MZKT

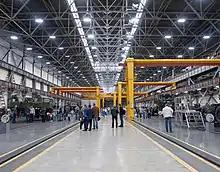
Assembly shop

MZKT ("МЗКТ" or "МЗКЦ", , , Minsk Wheel(ed) Tractor Plant (MWTP)) is a manufacturer of heavy off-road vehicles, especially military trucks, based in Minsk, in Belarus; it was formerly a division of MAZ. MZKT civilian trucks are branded VOLAT (literally means Giant). MZKT specializes in the production of on-road and off-road heavy-duty vehicles and trailers for them, as well as special wheeled chassis for installation of various equipment for enterprises and transport organizations of the construction, oil and gas and engineering industries.